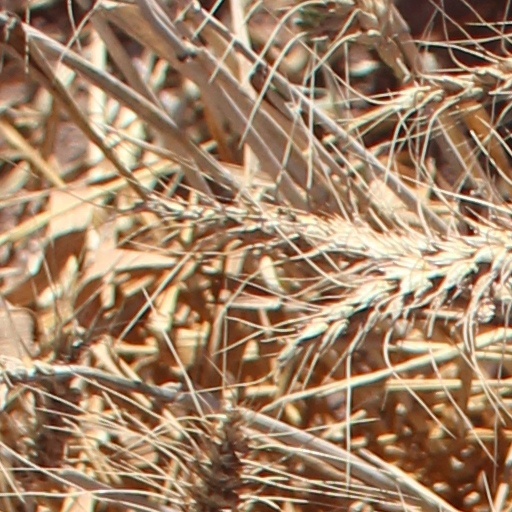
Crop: wheat